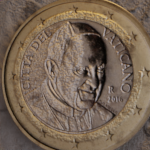
Coin value: 1euro
Country: va
Edition: 2016